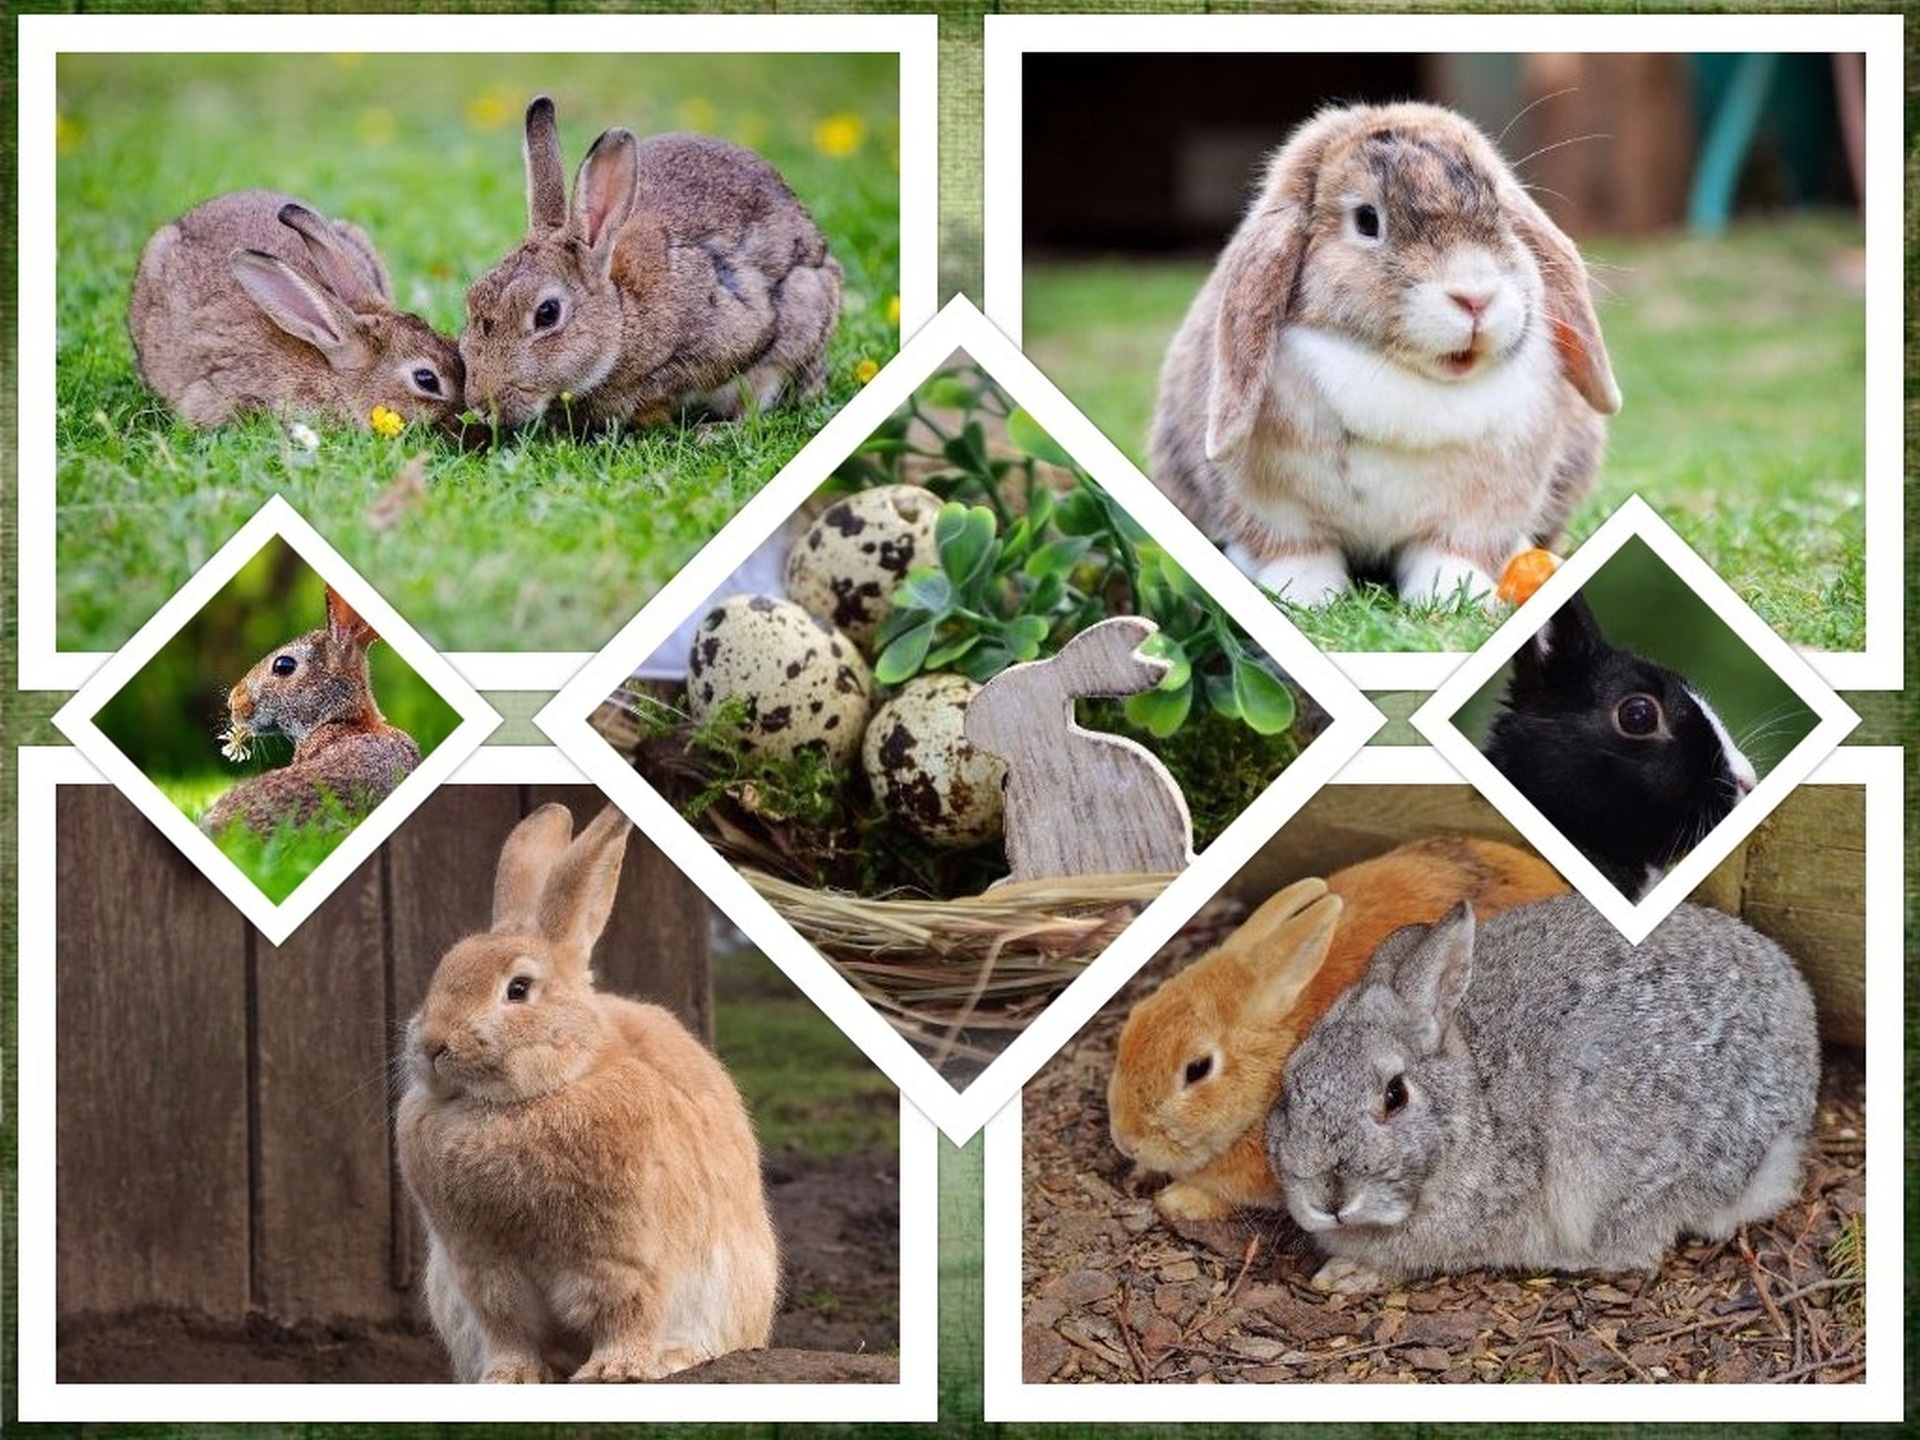
nature, wilderness, animal, wild, environment, symbol, mammal, squirrel, hamster, rodent, fauna, rabbit, zoology, background, chipmunk, collage, easter, species, animal world, in the free, domestic rabbit, rabits and hares